Aliaksei Ivanou

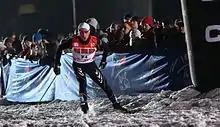
Aliaksei Ivanou in 2010

Aliaksei Ivanou (born 17 May 1980) is a Belarusian cross-country skier who has competed swince 2004. At the 2010 Winter Olympics in Vancouver, he finished 45th in the 50 km, 48th in the 30 km mixed pursuit, and 60th in the 15 km events.